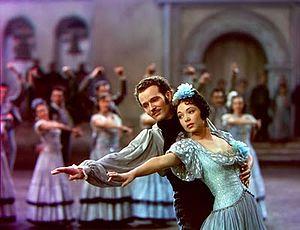
Le Danseur pirate est un film américain réalisé par Lloyd Corrigan, sorti en 1936.
Steffi Duna, de son vrai nom Stephanie Berindey, est une actrice, chanteuse et danseuse d'origine hongroise, née à Budapest le 8 février 1910, morte à Beverly Hills le 22 avril 1992.
William V. Skall, A.S.C., né le 5 octobre 1897 à Chicago, décédé le 22 mars 1976 à Los Angeles, est un directeur de la photographie américain.